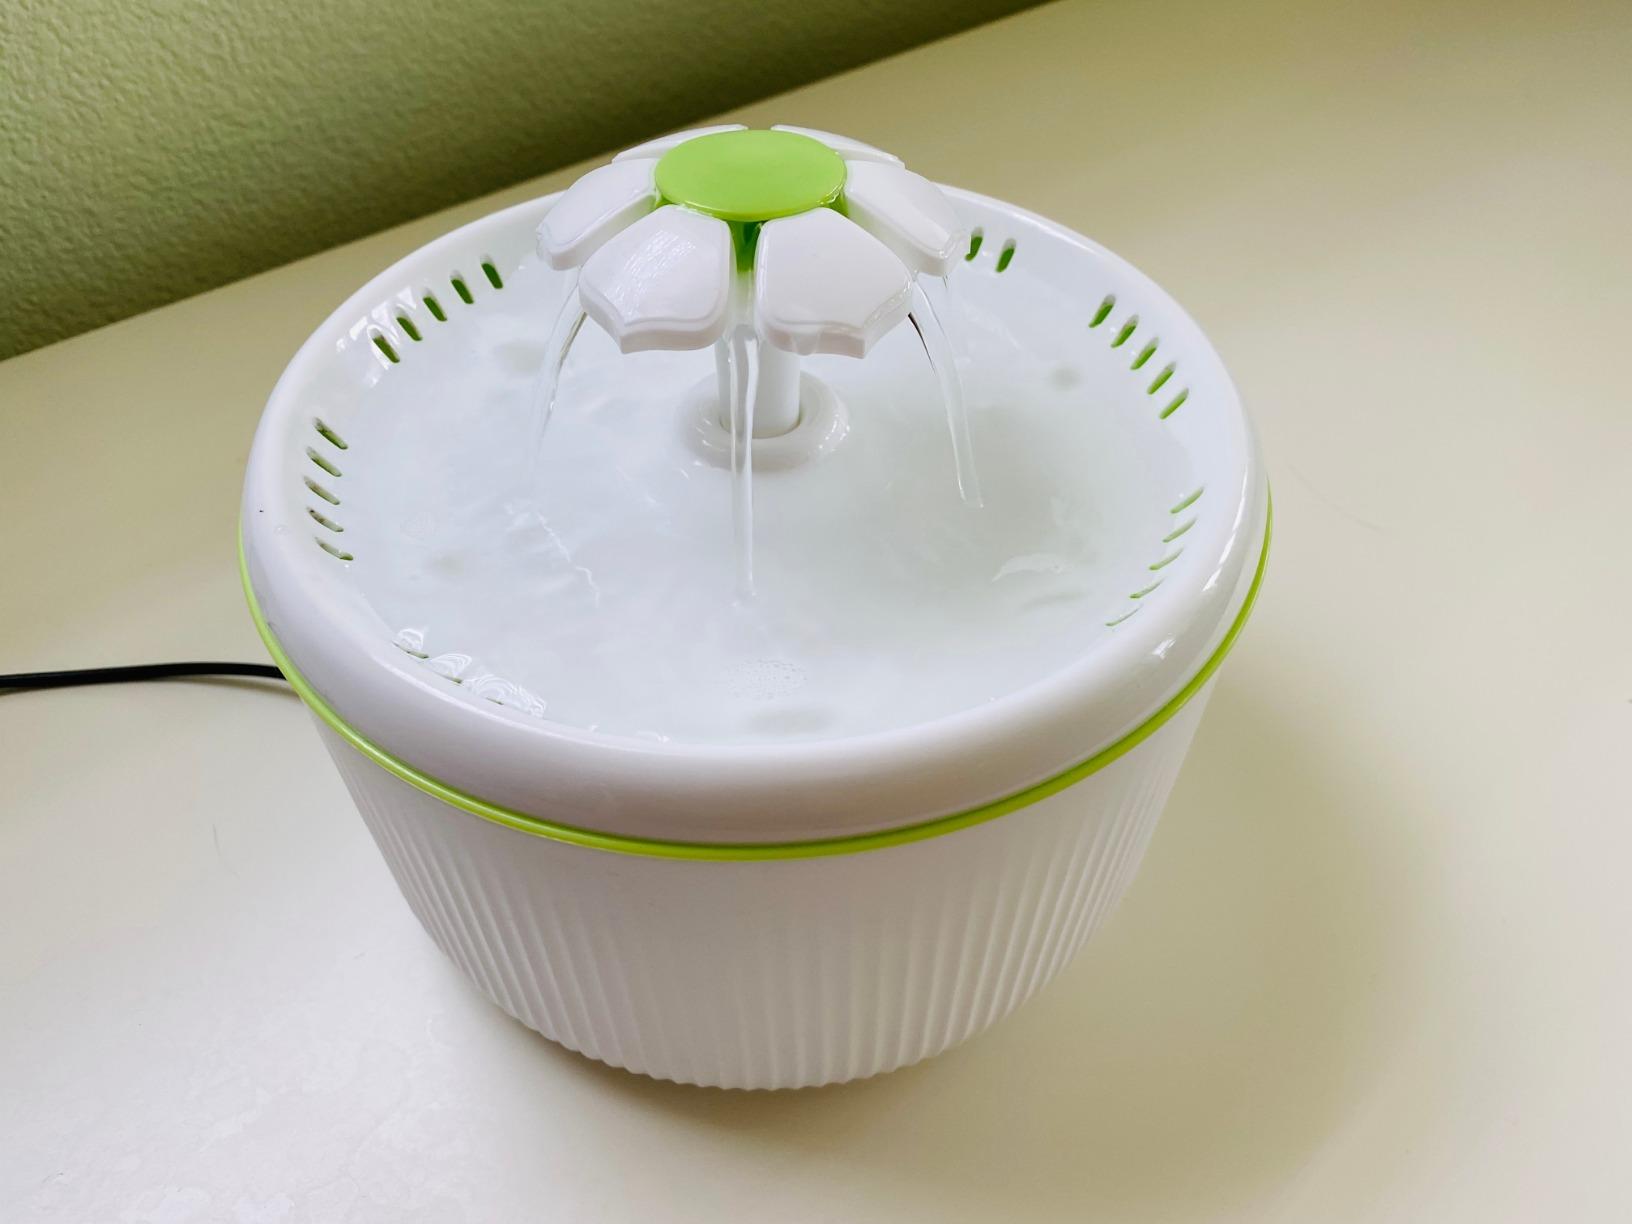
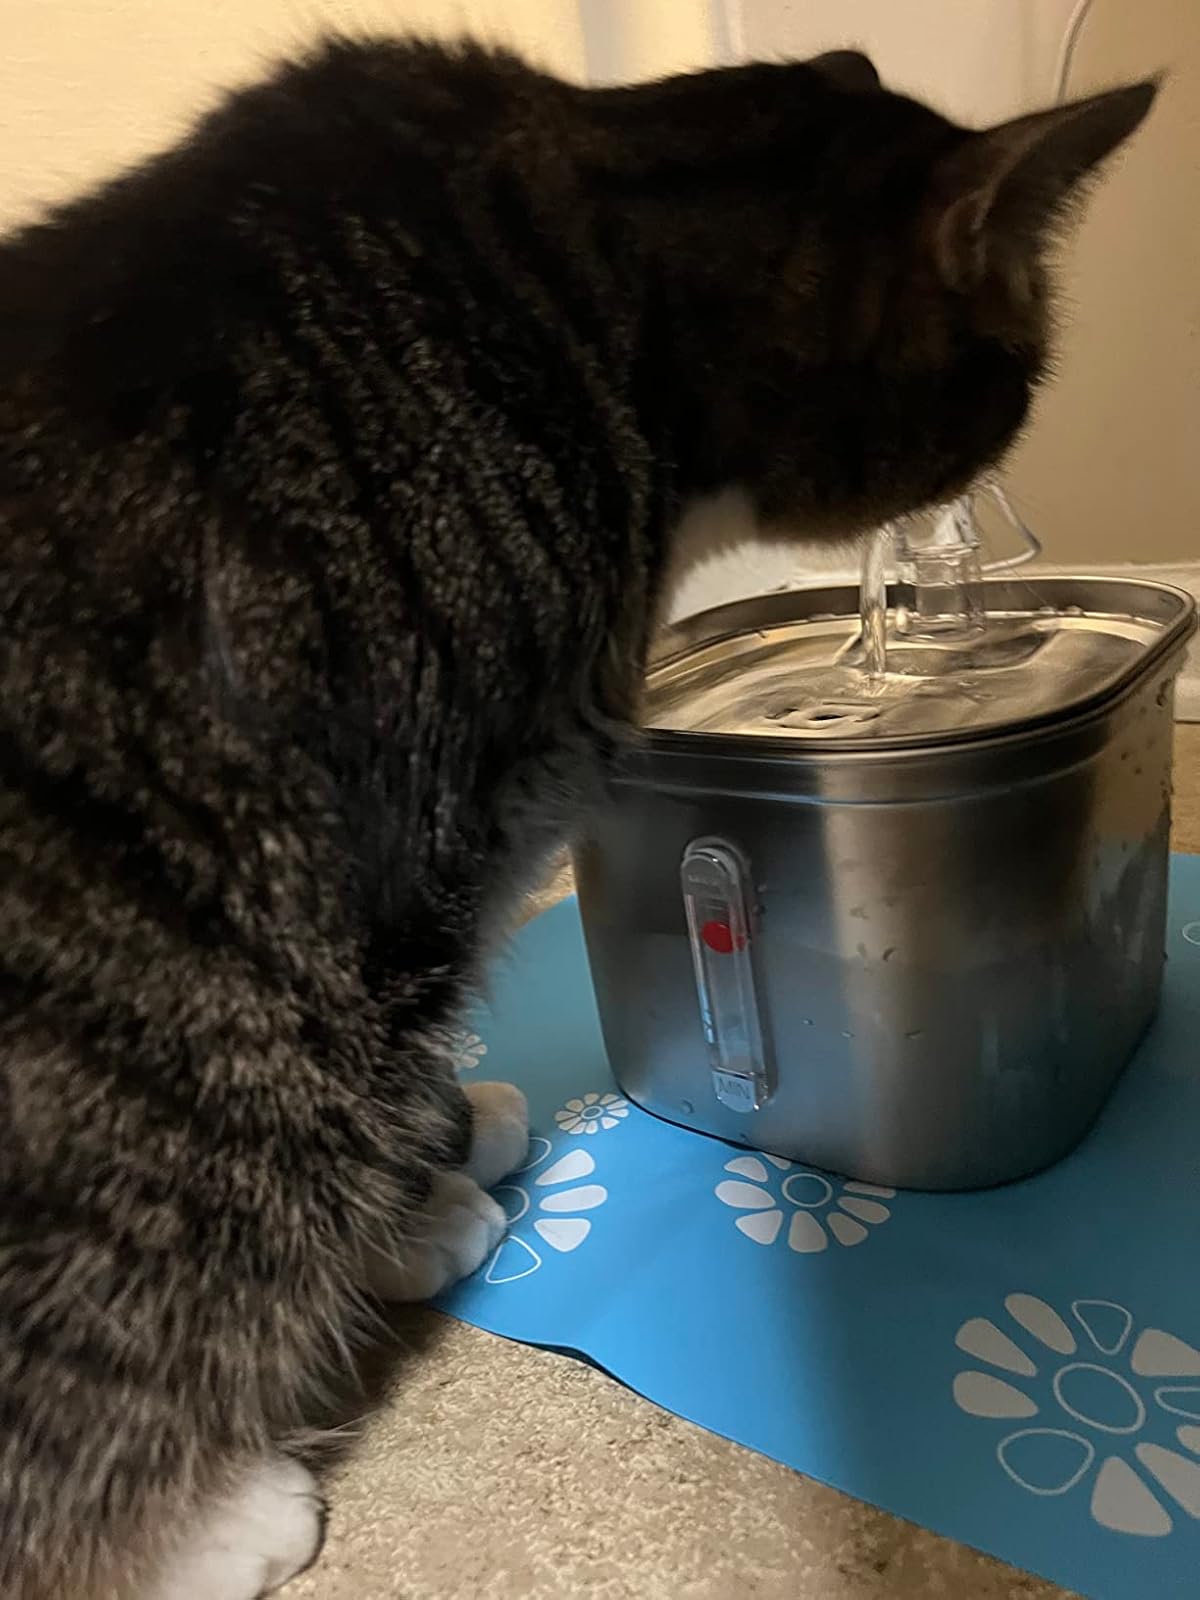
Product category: items_bowl
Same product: no